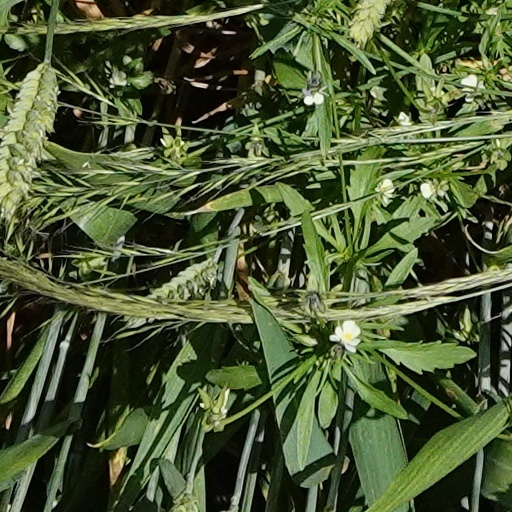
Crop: wheat